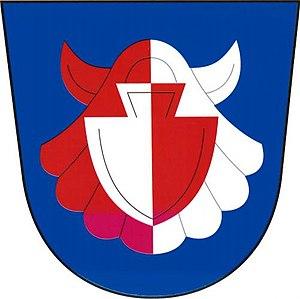
Oráčov est une commune du district de Rakovník, dans la région de Bohême-Centrale, en République tchèque. Sa population s'élevait à 379 habitants en 2020.